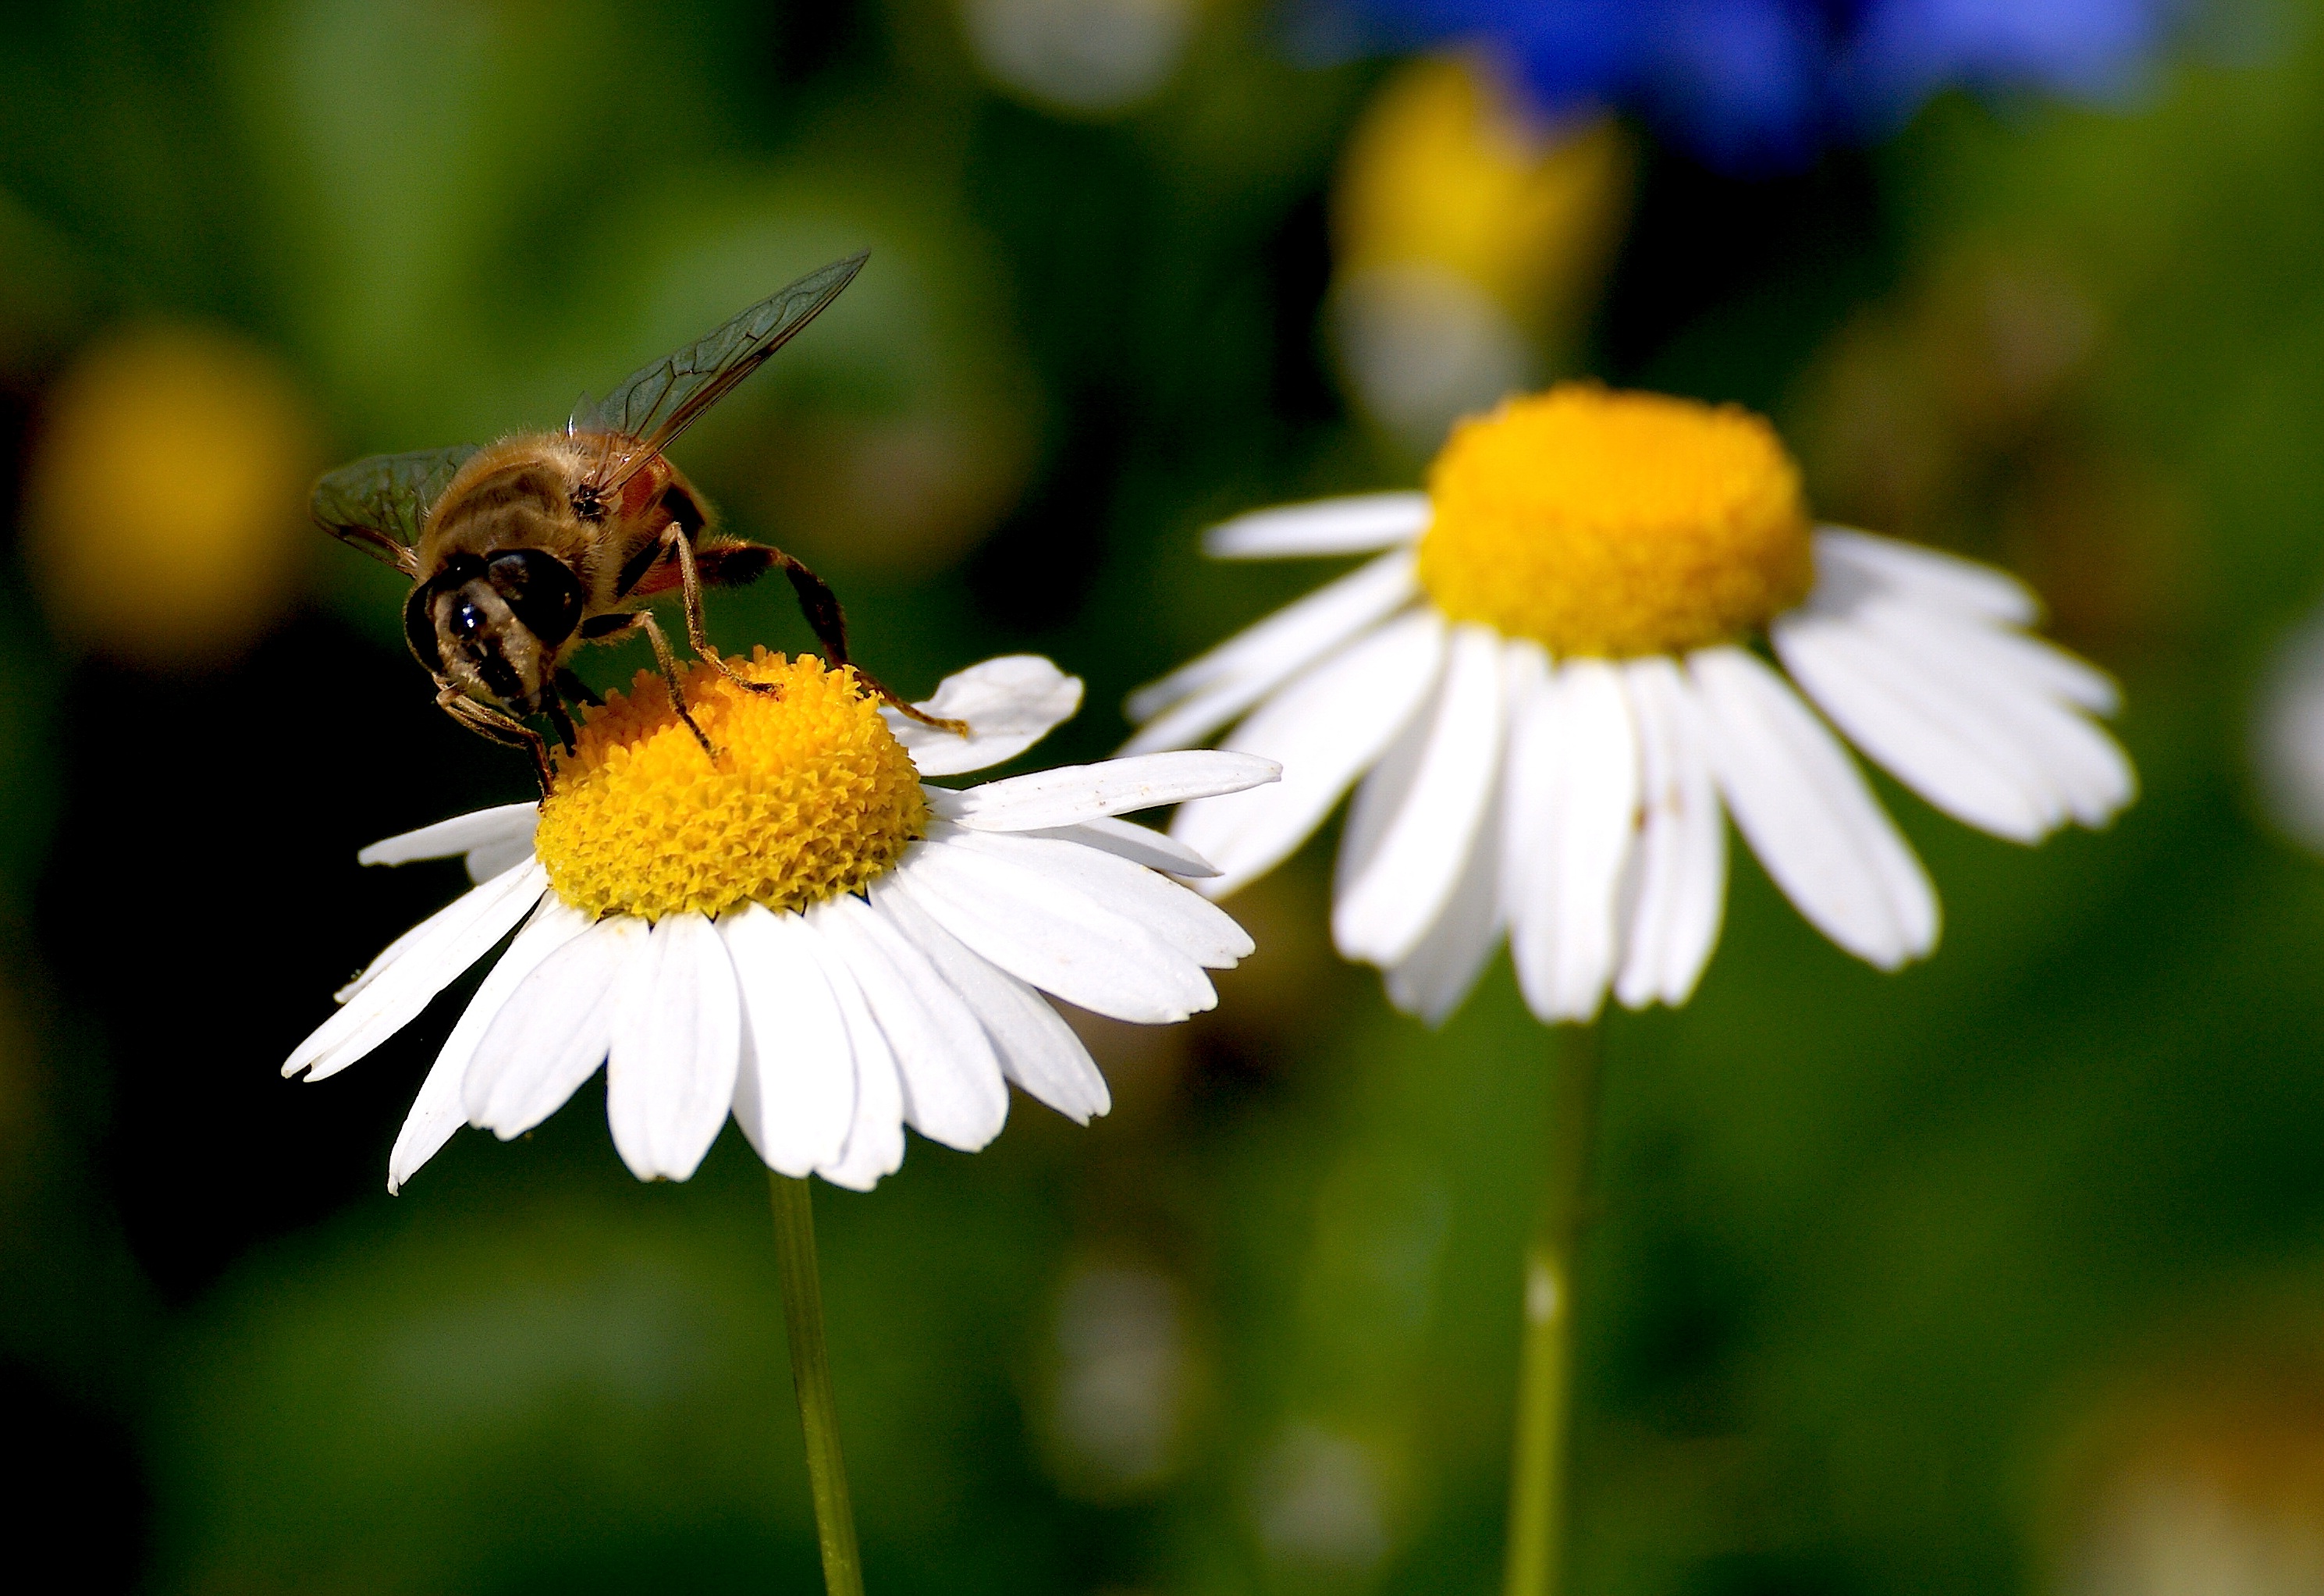
nature, blossom, plant, white, photography, meadow, flower, petal, bloom, summer, daisy, wildlife, pollen, pollination, insect, botany, yellow, close, flora, fauna, invertebrate, wildflower, close up, bee, bumblebee, nectar, marguerite, macro photography, nature recording, flowering plant, honey bee, daisy family, food intake, oxeye daisy, land plant, chamaemelum nobile, membrane winged insect